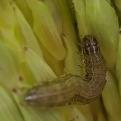
Crop: Maize
Condition: spodoptera-frugiperda-p